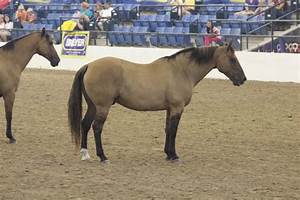
Label: cavallo